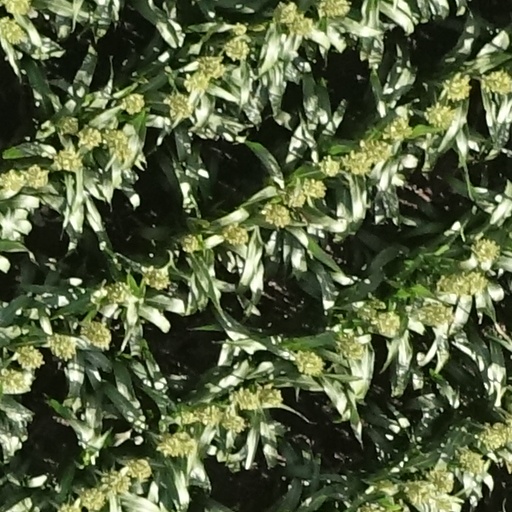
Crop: sorghum